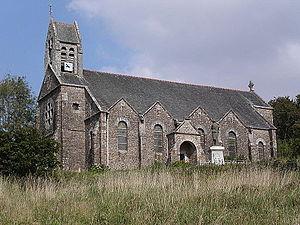
Botmeur [bɔtmœʁ] est une commune française du département du Finistère et de la région Bretagne ; elle fait partie de Monts d'Arrée Communauté.
La liste des églises du Finistère recense de la manière la plus complète possible les églises, cathédrales et basiliques situées dans le département français du Finistère.